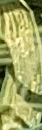
Label: Wheat___Yellow_Rust